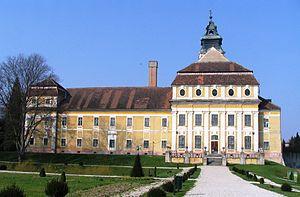
Szentgotthárd est la commune la plus occidentale de Hongrie. Elle est située sur le Raab près de la frontière autrichienne, et constitue le foyer de la majeure partie de la minorité ethnique slovène de Hongrie.